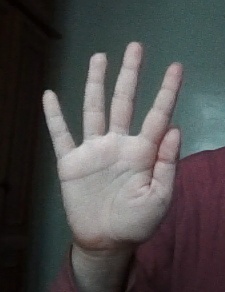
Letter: sheen